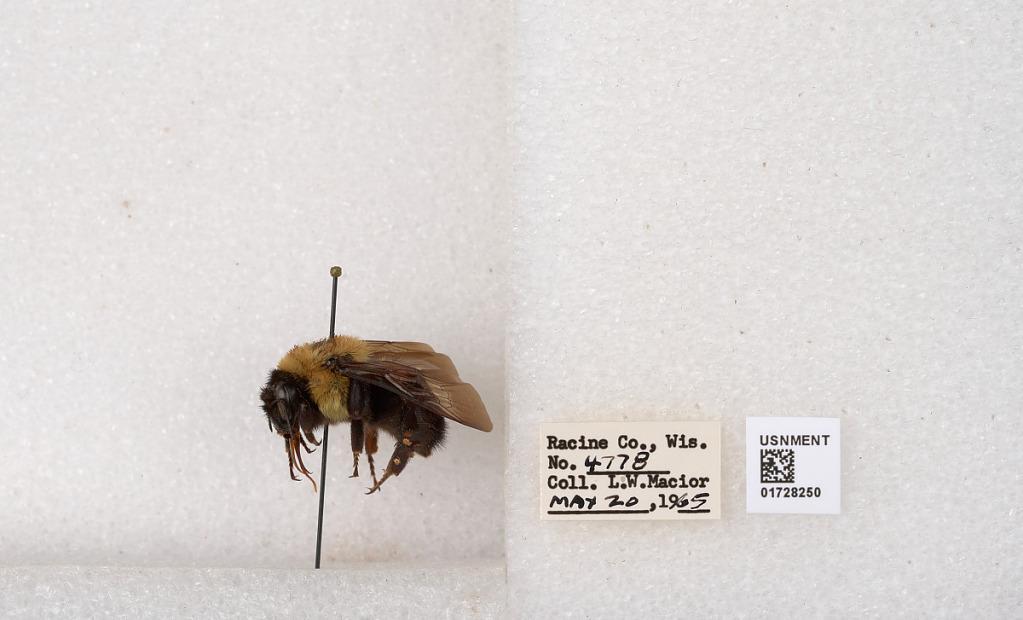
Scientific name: Bombus (Separatobombus) griseocollis (De Geer)
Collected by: L. Macior
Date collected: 1965-5-20
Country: United States
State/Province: Wisconsin
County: Racine
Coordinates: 42.7299, -87.8123